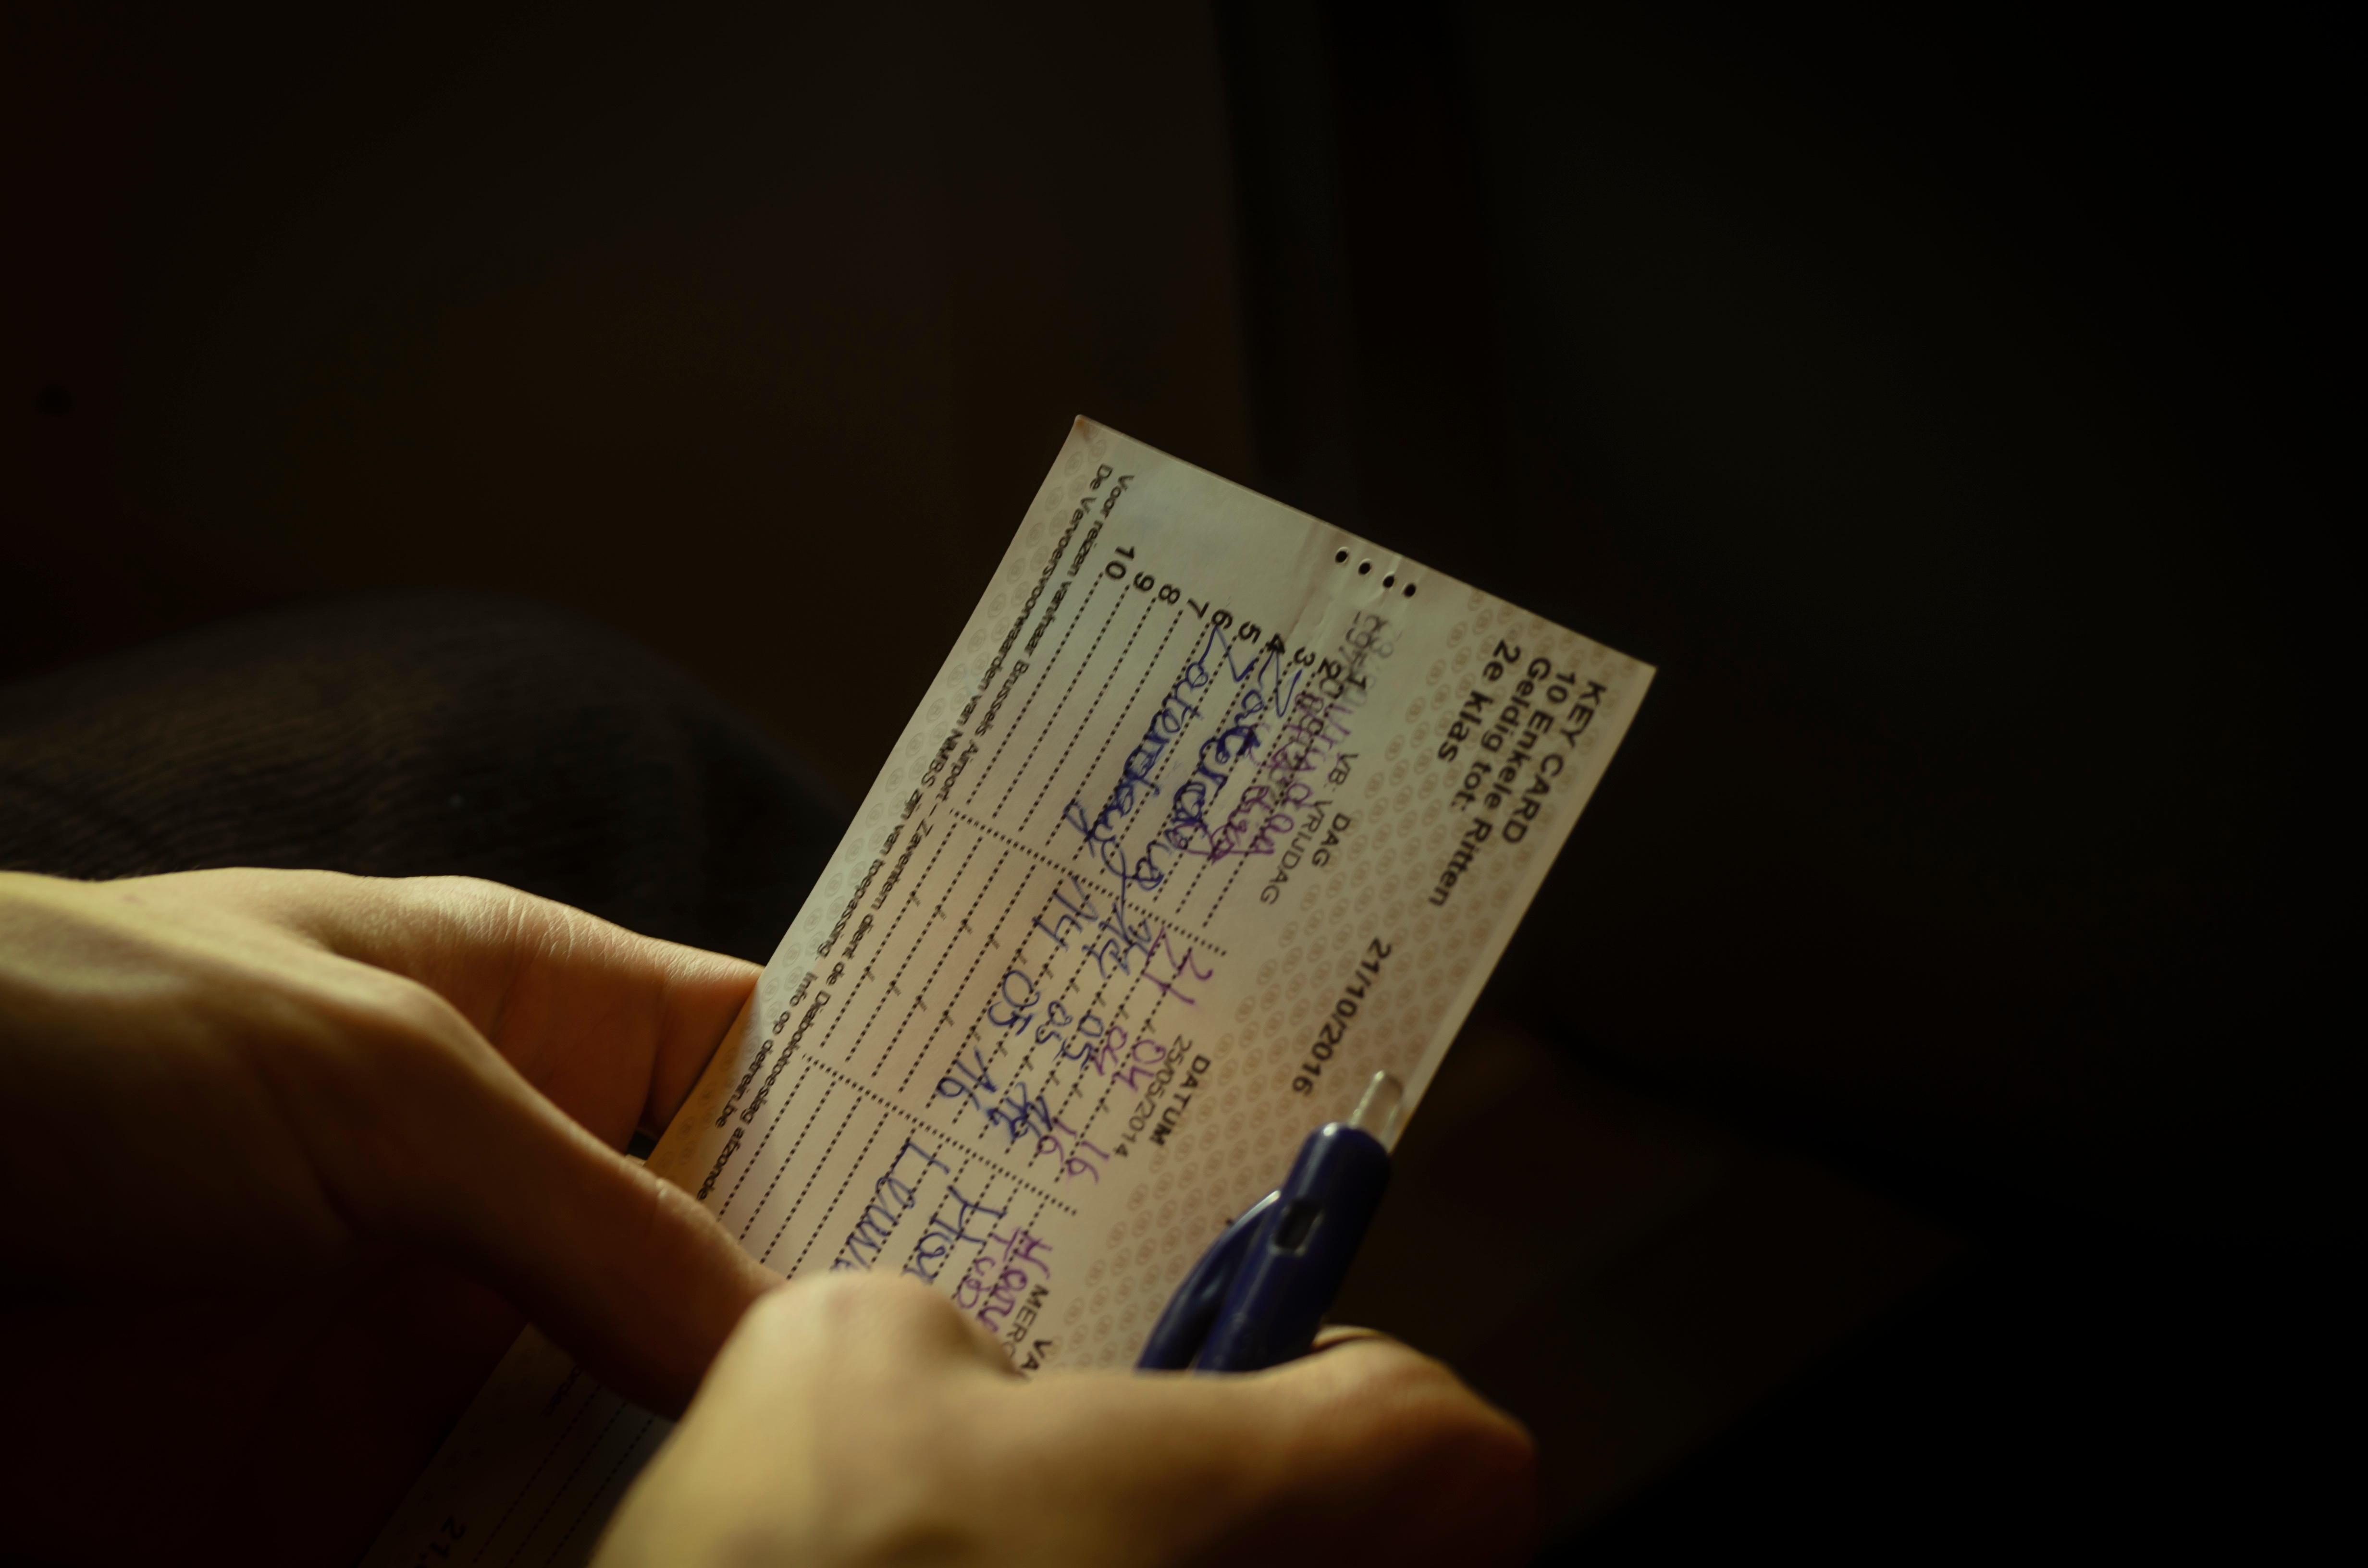
writing, hand, gadget, black, mobile phone, close up, document, shape